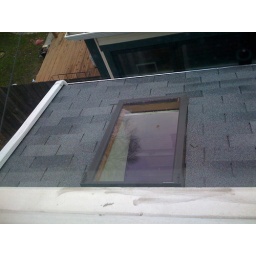
View of the roof/skylights in the 1st floor dining nook in the kitchen (take from the 2nd floor kitchen)